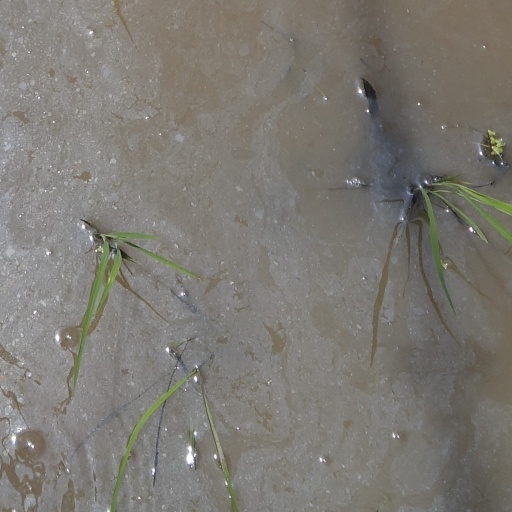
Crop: rice